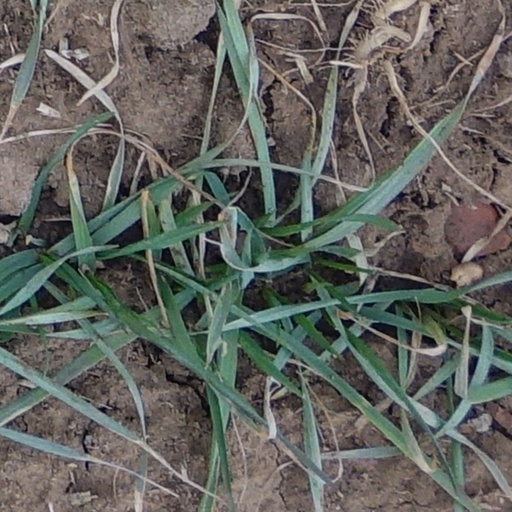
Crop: wheat